Arlete Chimbinda

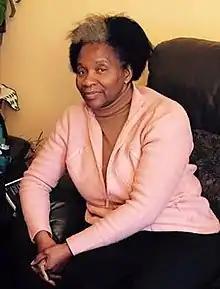

Arlete Leona Chimbinda (born 1960) is an Angolan politician. She is a deputy and a university professor. She became a member of parliament in 2017 and she became the first vice-president of the Angolan political party National Union for the Total Independence of Angola UNITA in 2019. Chimbinda is a critic of her country's constitution and its President João Lourenço.